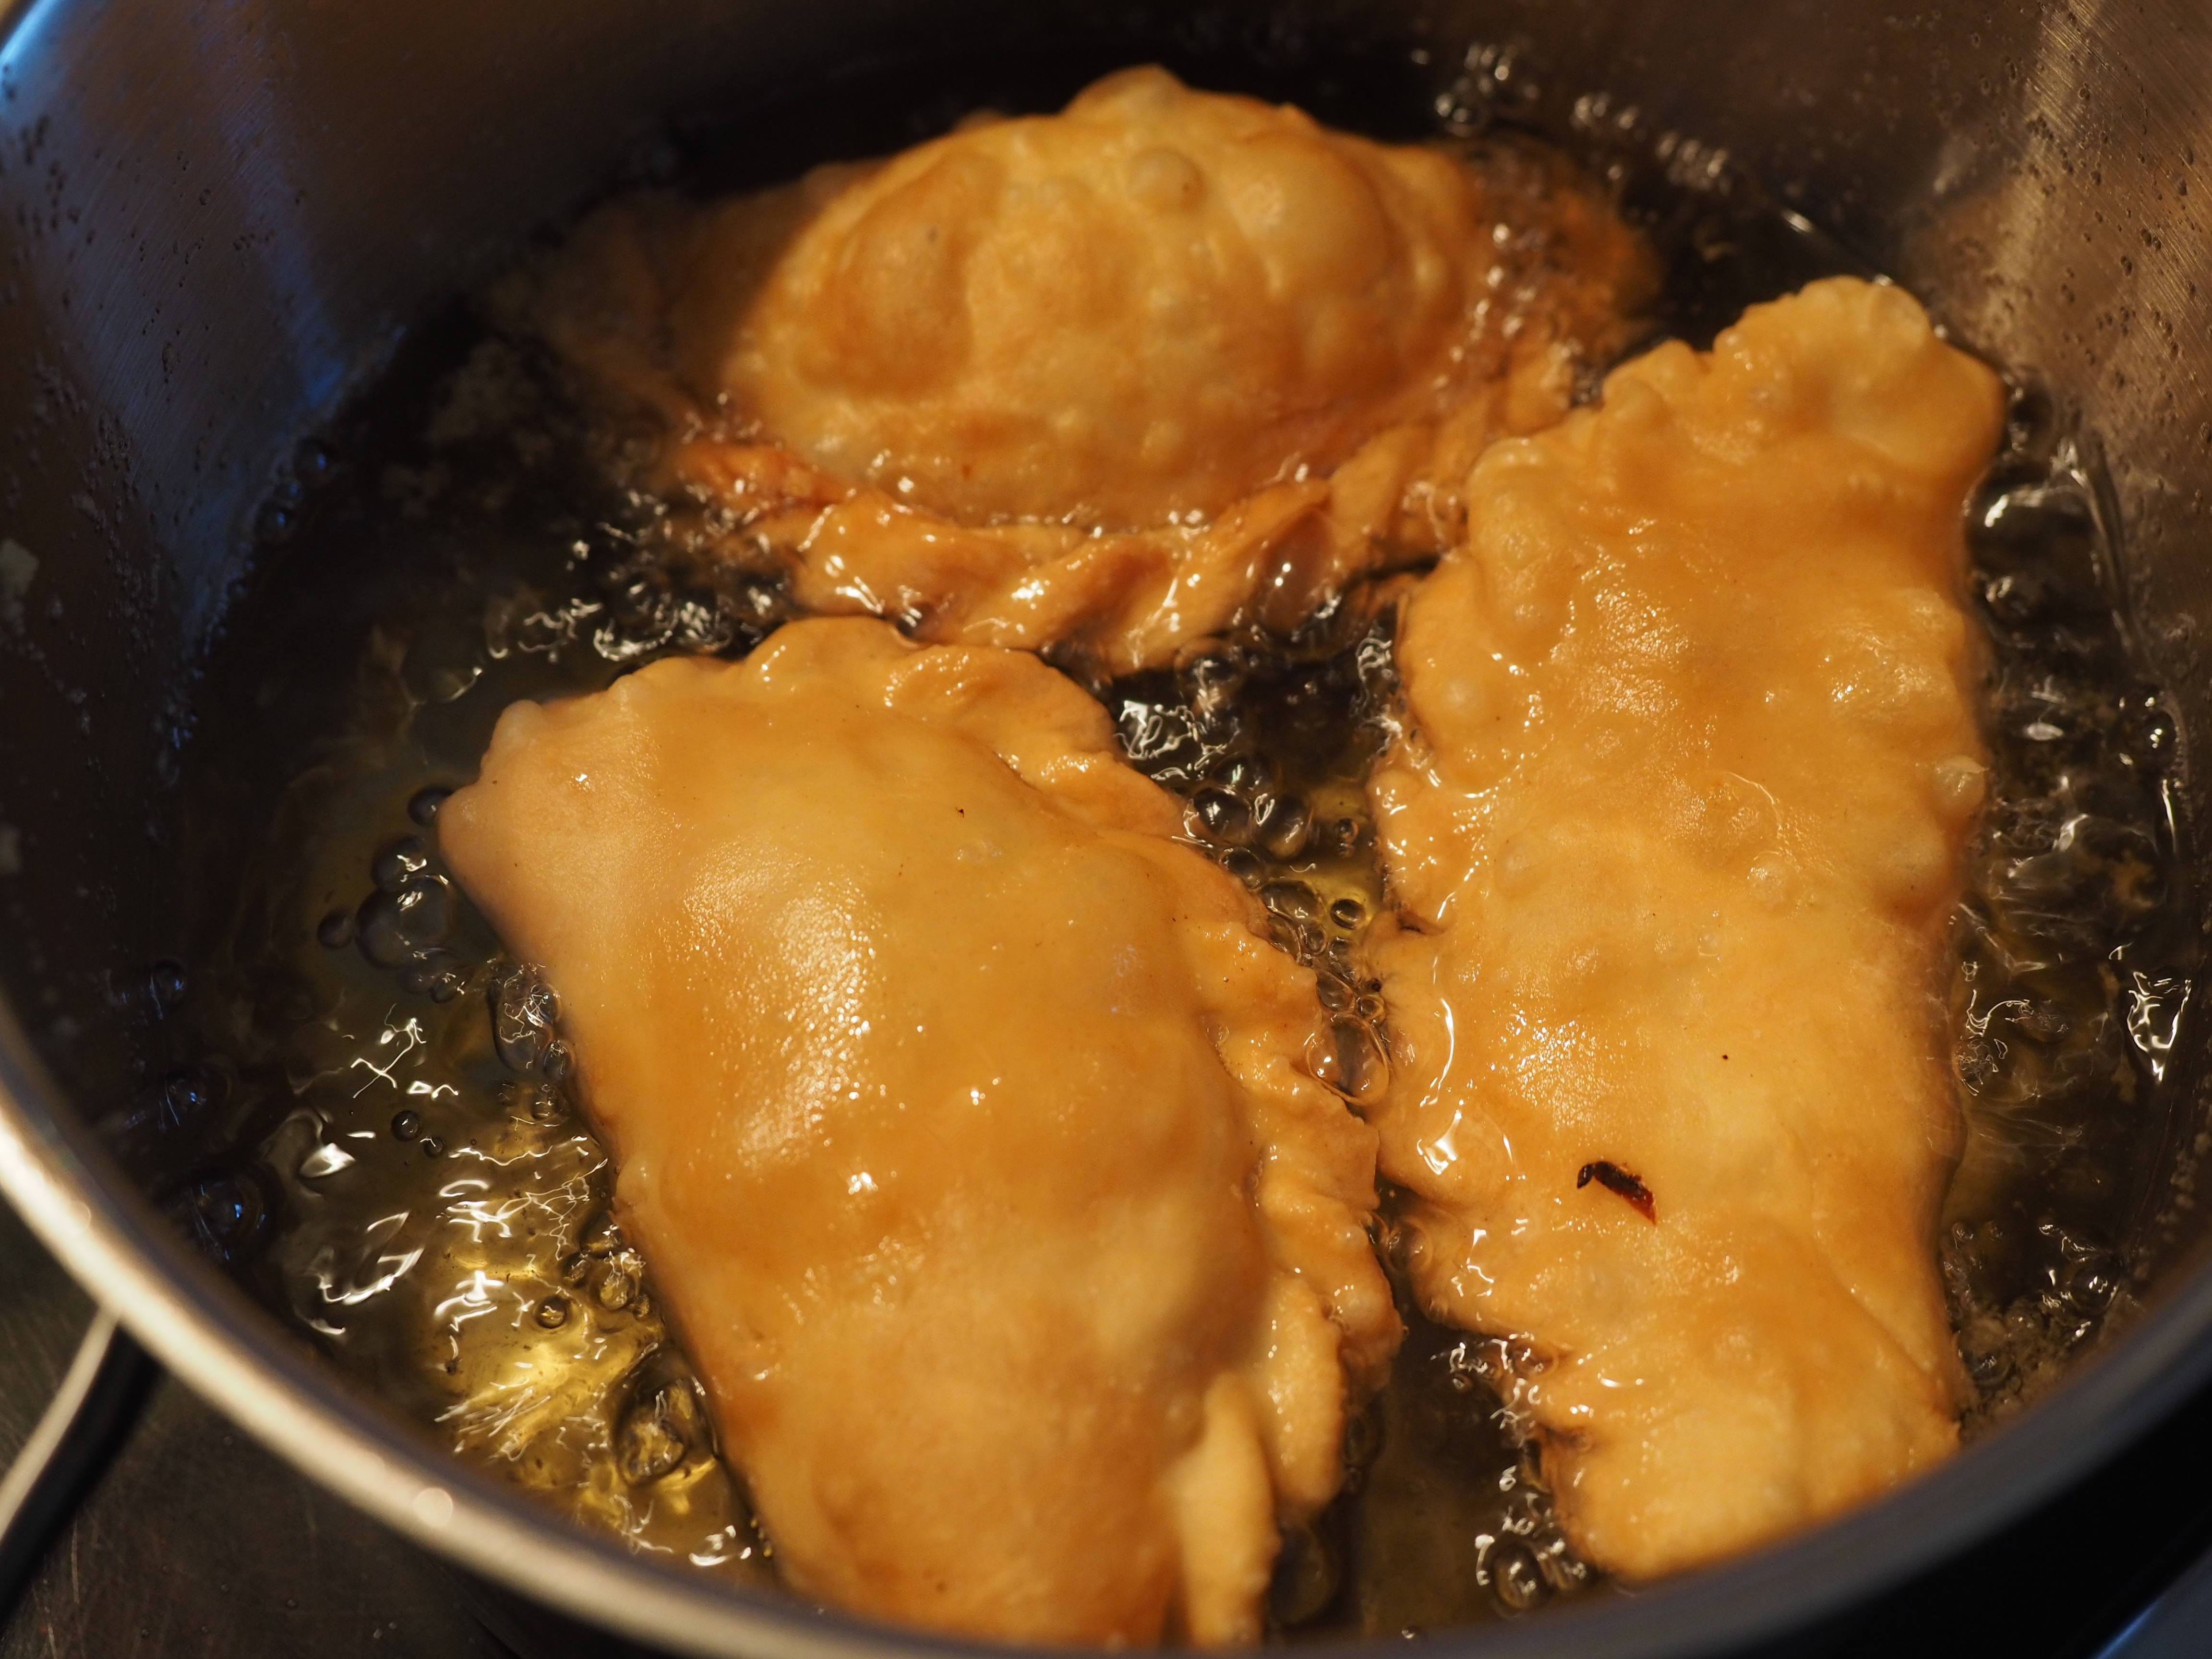
pot, dish, food, produce, kitchen, eat, meat, lunch, cuisine, delicious, cook, asian food, main course, hearty, court, oil, filled, frying, deep fry, chinese food, gravy, empanadas, fried food, intracorneal, teigtasches